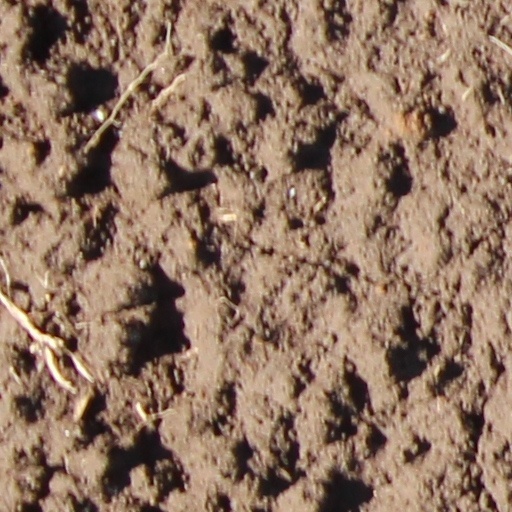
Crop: wheat